Sky position (RA, Dec in degrees): 126.577, 20.663
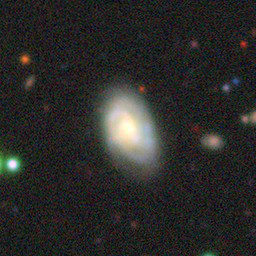
Galaxy morphology: Unbarred Tight Spiral Galaxies